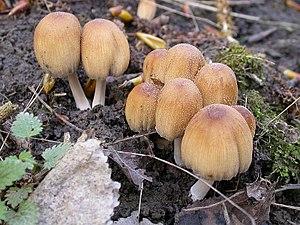
Coprinellus micaceus, le coprin micacé, est une espèce de champignons basidiomycètes de la famille des Psathyrellaceae, décrite à l'origine par le mycologue français Jean-Baptiste Bulliard. Sa distribution est cosmopolite. Plus grêle que le coprin chevelu ou le coprin noir d'encre, il tire son nom de l'aspect typique de sa cuticule, qu'on dirait couverte de rosée.